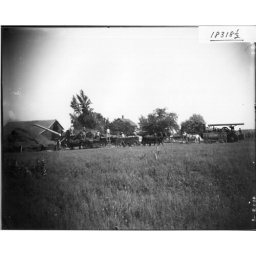
Horses and men in field with threshing machine 1919